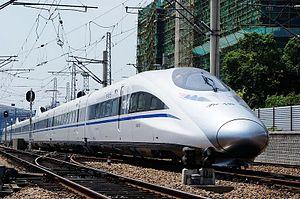
La liste qui suit est une liste de trains à grande vitesse limitée aux rames roulantes conventionnelles qui ont été, sont ou seront en service commercial sous peu.
Hexie, également connu sous le nom de CRH Hexie Hao, est une série de trains à grande vitesse exploités par China Railway sous la marque China Railway High-speed.
La grande vitesse ferroviaire en Chine consiste en un réseau de lignes à grande vitesse parcouru par des trains à grande vitesse, de la gamme Hexie issue de technologies étrangères et de la gamme Fuxing depuis 2017.